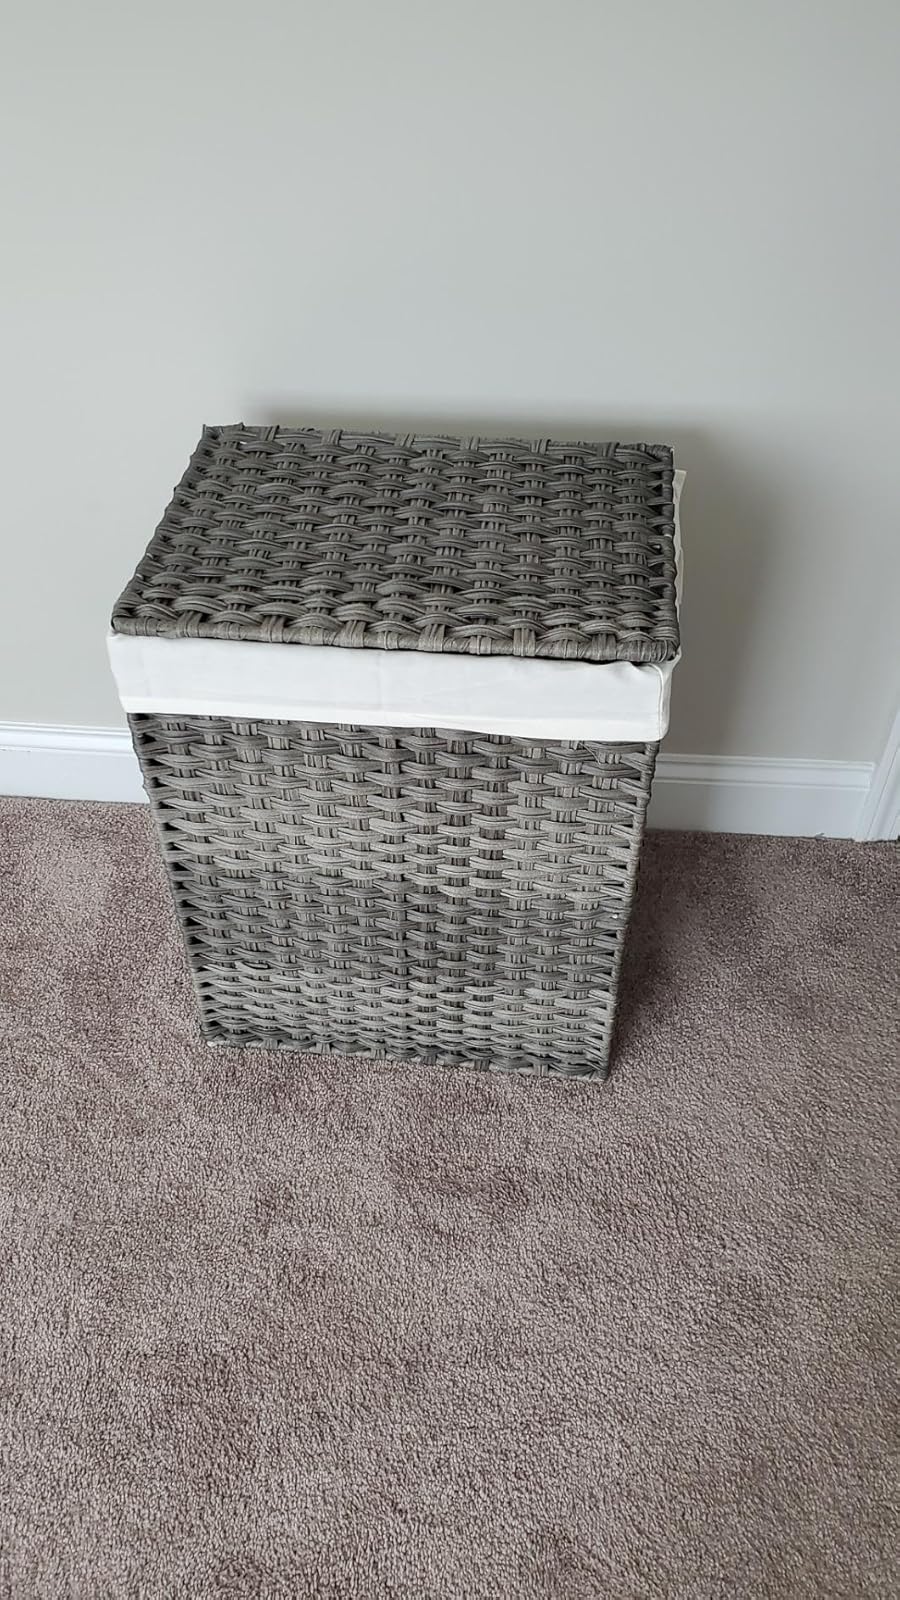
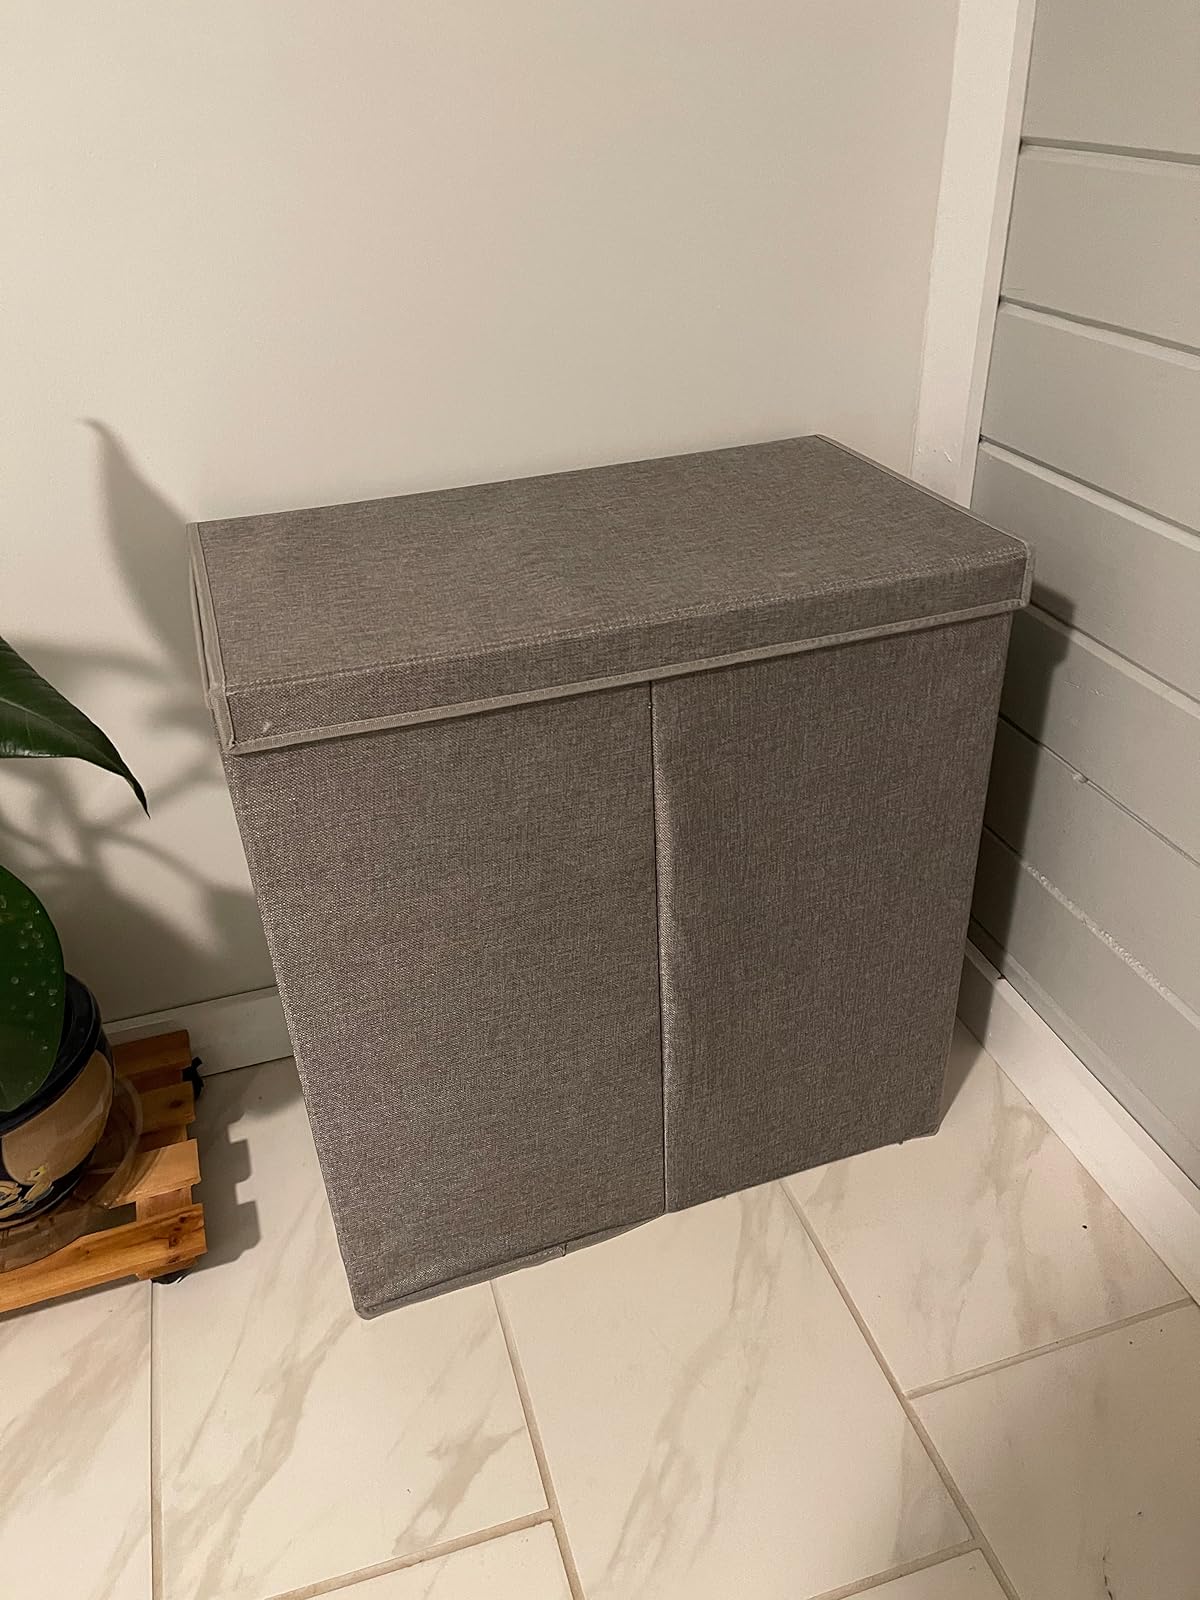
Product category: items_hamper
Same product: no